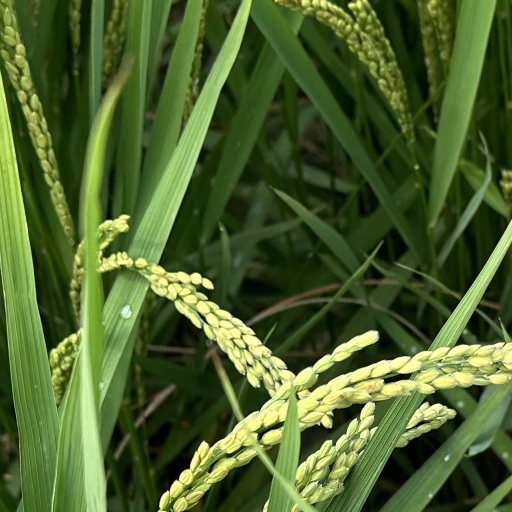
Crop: rice